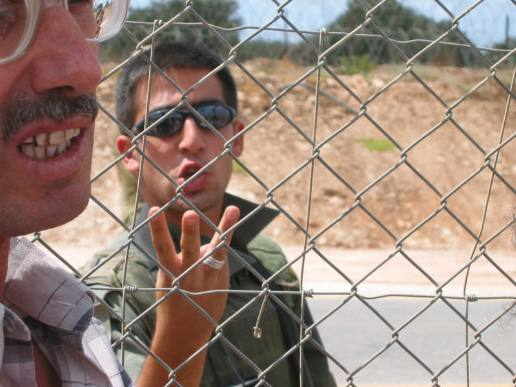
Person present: Yes